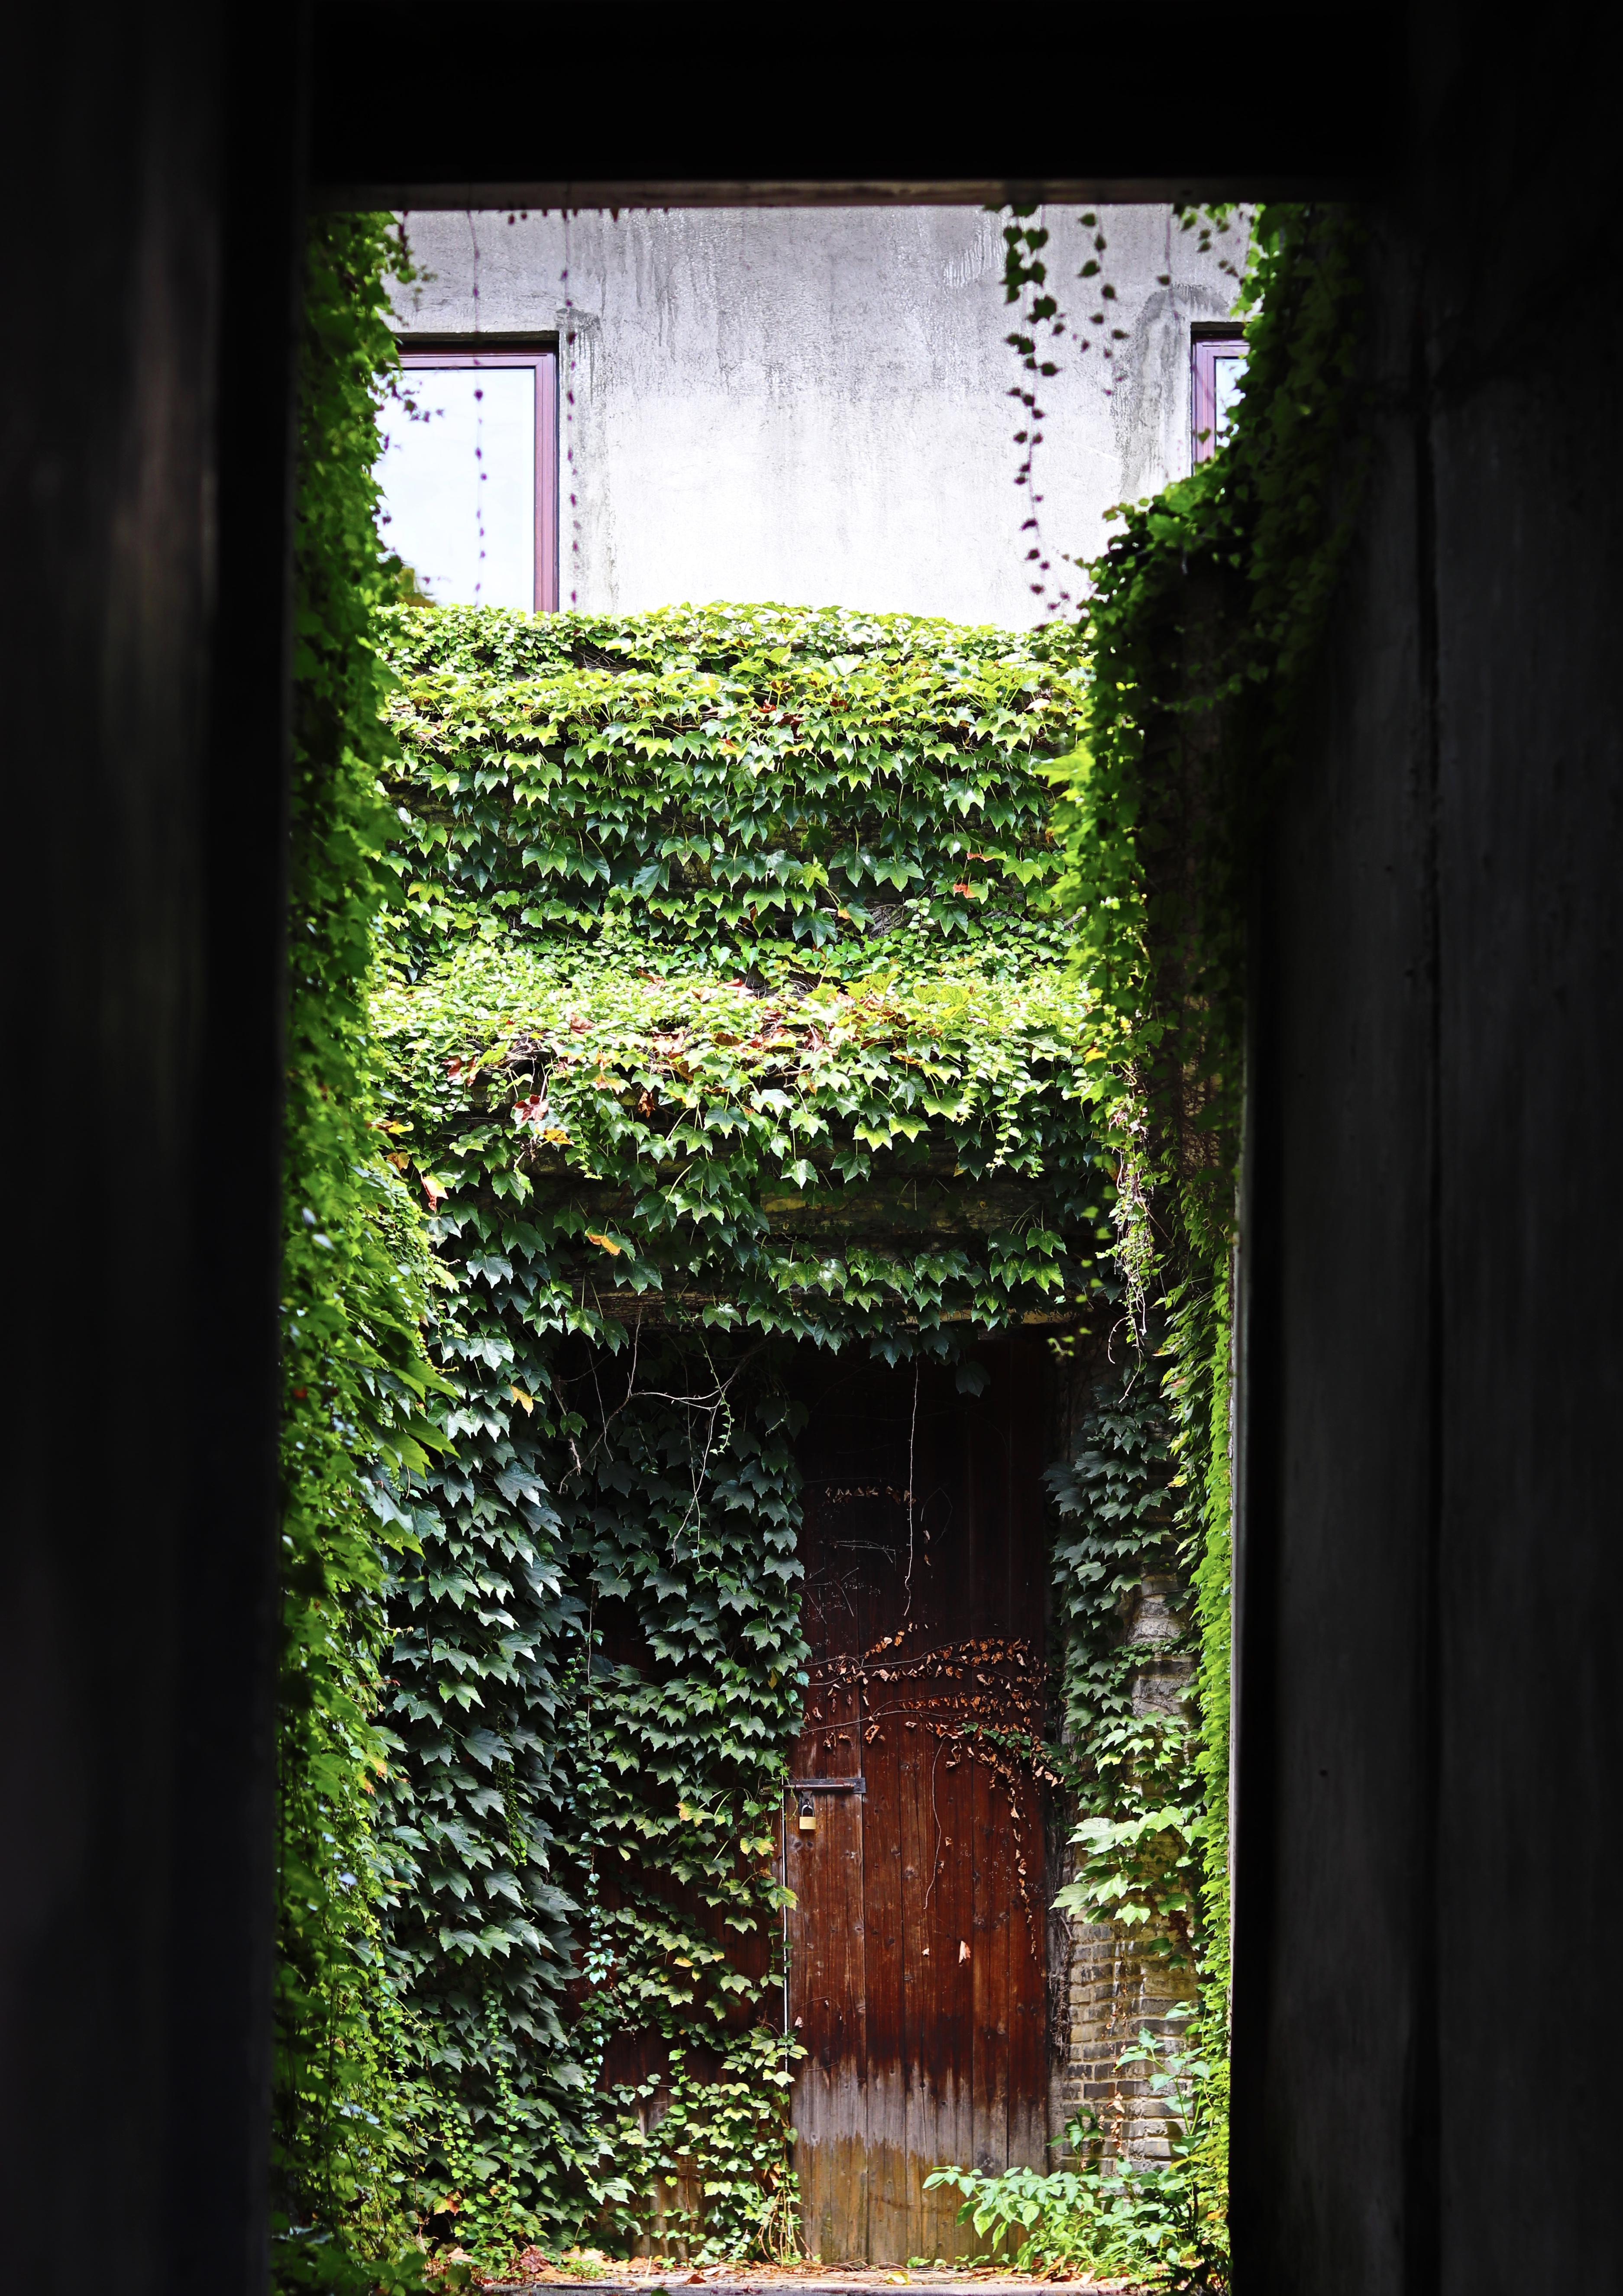
old, door, green, plant, vegetation, wall, leaf, tree, window, water, architecture, brick, ruins, house, building, grass, sunlight, arch, wood, forest